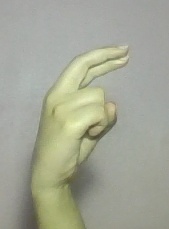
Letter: zay